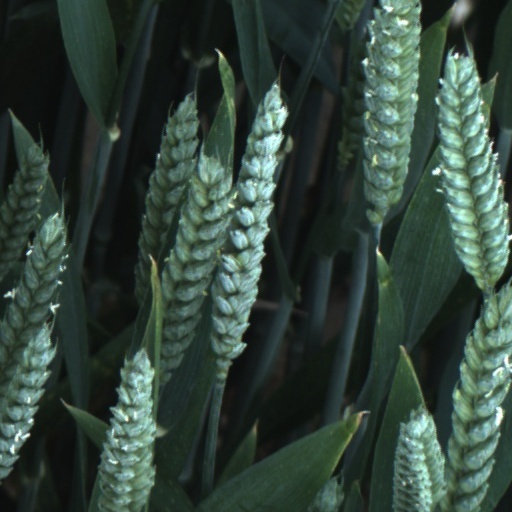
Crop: wheat